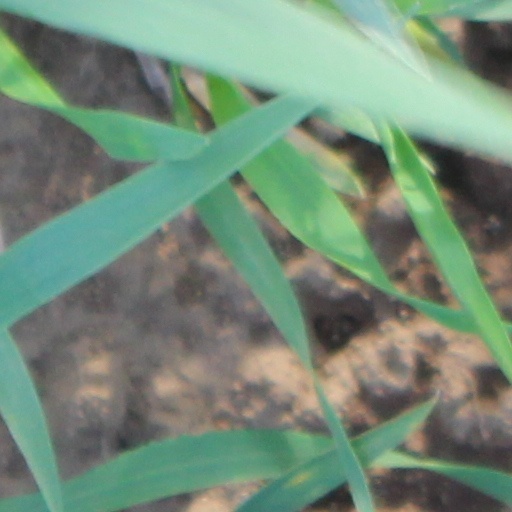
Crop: wheat